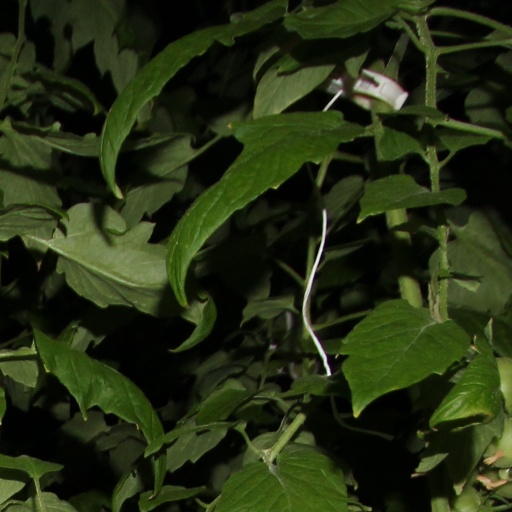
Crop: tomato